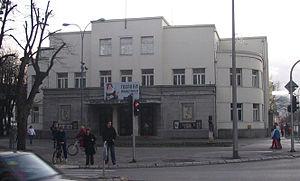
Le TeatarFest Petar Kočić est un festival de théâtre qui se déroule à Banja Luka, la capitale de la République serbe de Bosnie, en Bosnie-Herzégovine. Créé en 1998, il est organisé par le Théâtre national de la République serbe.
Banja Luka ou Banjaluka, est une ville de Bosnie-Herzégovine et la capitale de l'entité de la République serbe de Bosnie. Au recensement de 1991, la ville intra muros comptait 143 079 habitants et sa zone métropolitaine, appelée Ville de Banja Luka et correspondant à une ex-municipalité du pays, 195 692 habitants. Selon les premiers résultats du recensement bosnien de 2013, la ville intra muros compte 150 997 habitants et sa zone métropolitaine 199 191.